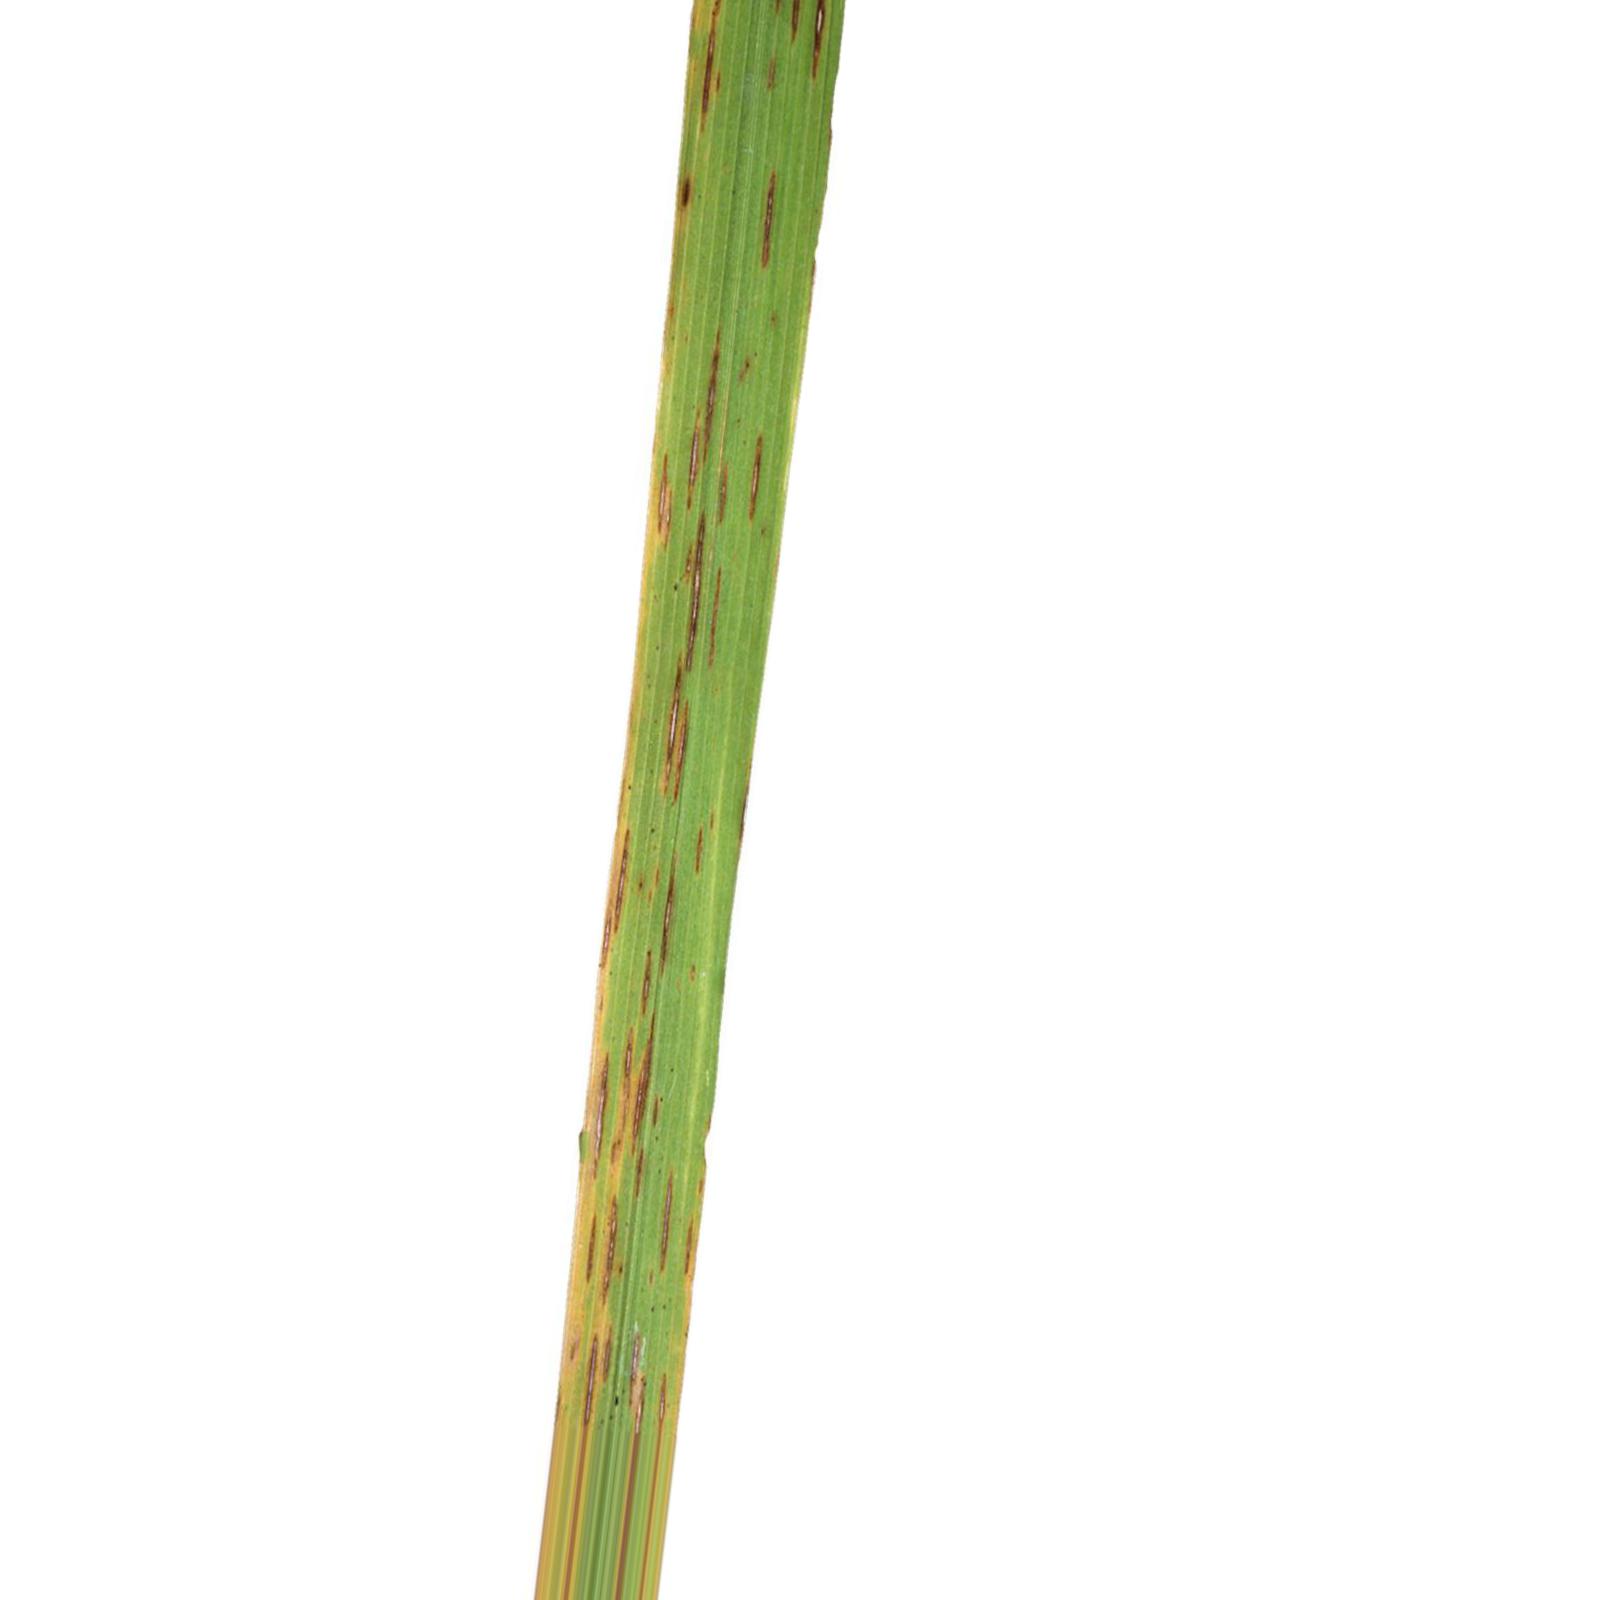
Nhãn: Bệnh Gạch Nâu ( Narrow Brown Spot )